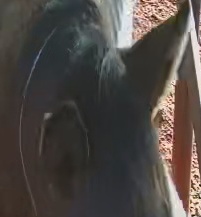
Face region: ears (position_of_ears)
Pain indicator: not_present